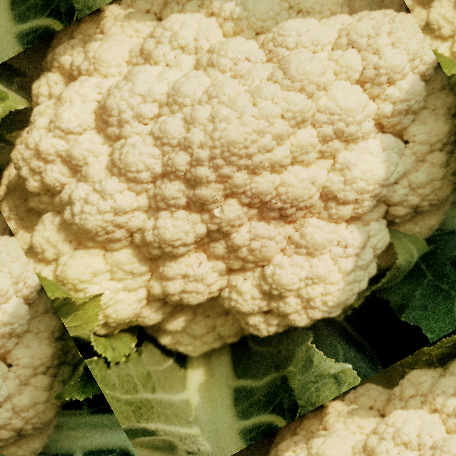
Label: Disease Free